Electric Tilt Train

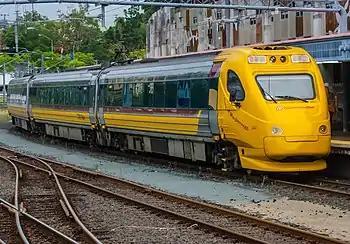
"City of Maryborough" at station

The Electric Tilt Train is the name for two high-speed tilting trains, operated by Queensland Rail on the North Coast line from Brisbane to Bundaberg and Rockhampton, as part of its Tilt Train service.